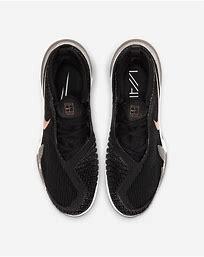
Brand: Nike
Model: Court React Vapor NXT